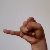
The image shows a hand gesture representing the letter 'J' in Indian Sign Language.